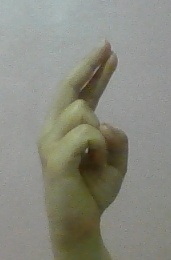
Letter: zay